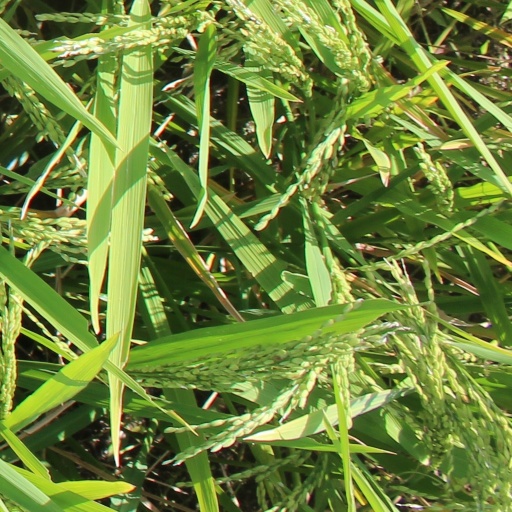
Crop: rice